The Jury (TV serial)

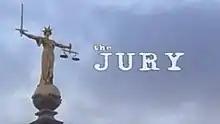
"The Jury" title card

The Jury is a British television serial broadcast in 2002 (with a second series in 2011). The series was the first ever to be allowed to film inside the historic Old Bailey courthouse.